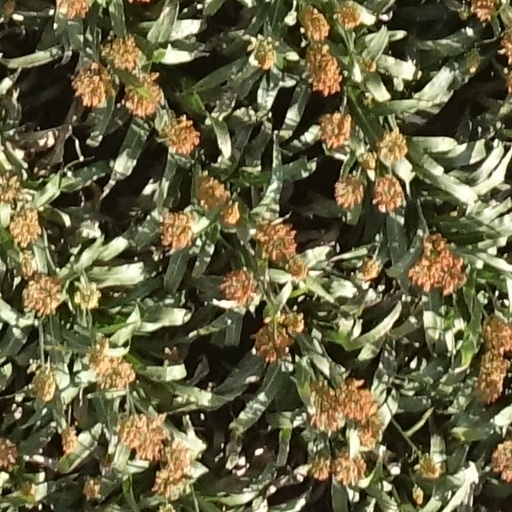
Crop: sorghum